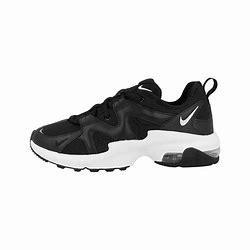
Brand: Nike
Model: Air Max Graviton